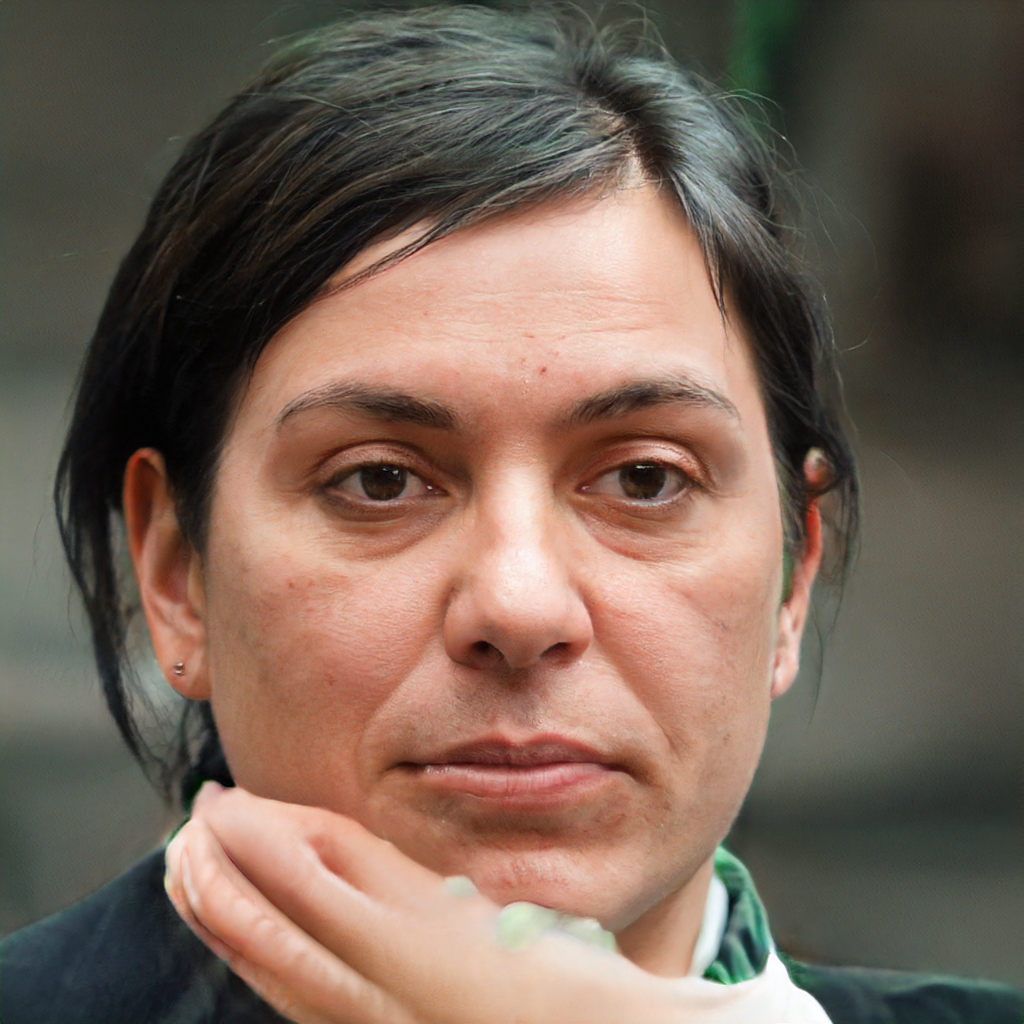
Gender: Female